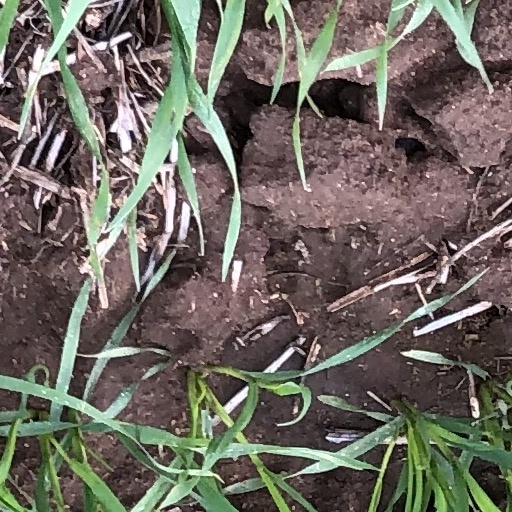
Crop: wheat